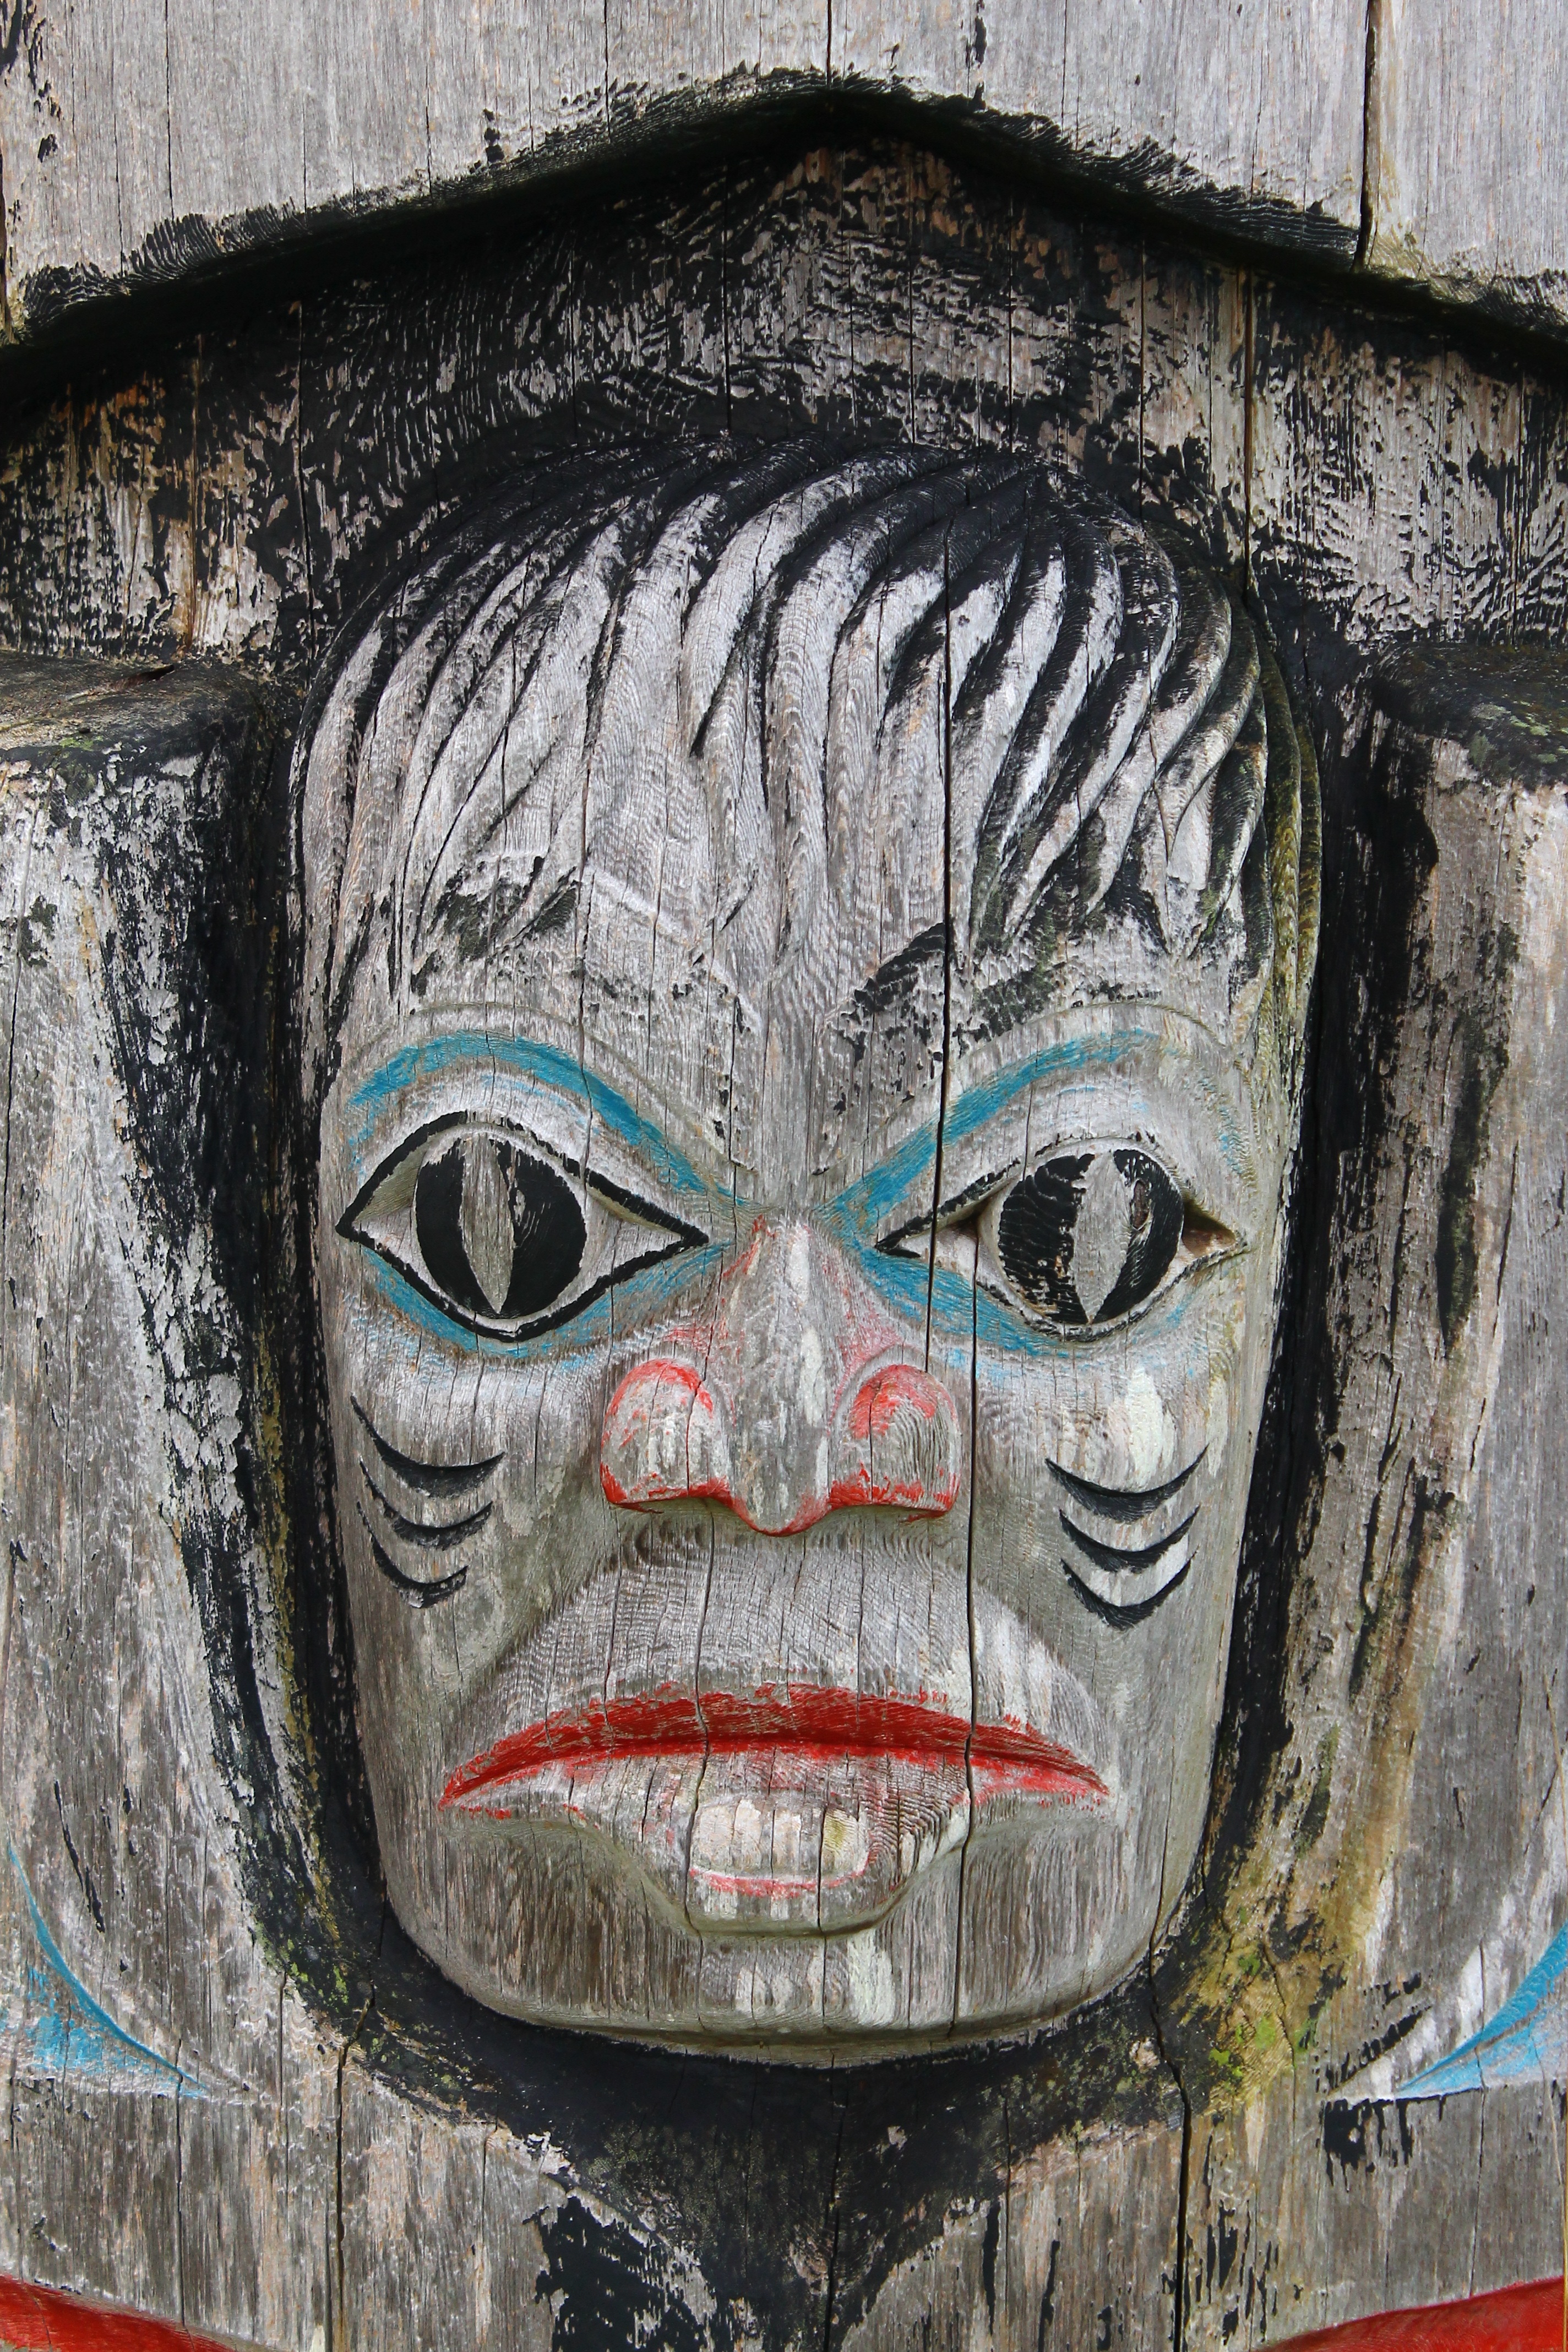
road, street, wall, pole, color, graffiti, totem pole, painting, street art, northwest, native, face, sculpture, art, drawing, mural, haida, urban area